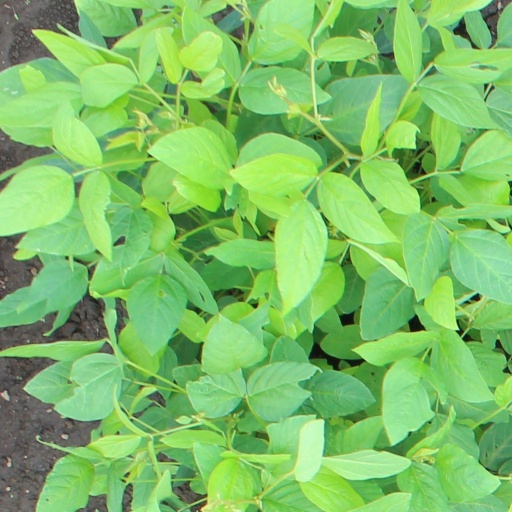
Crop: soybean